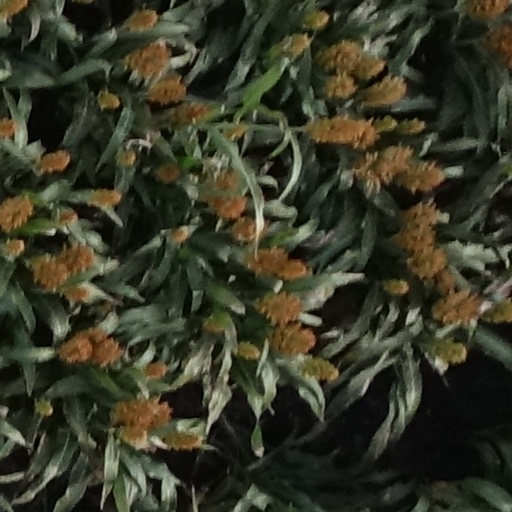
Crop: sorghum